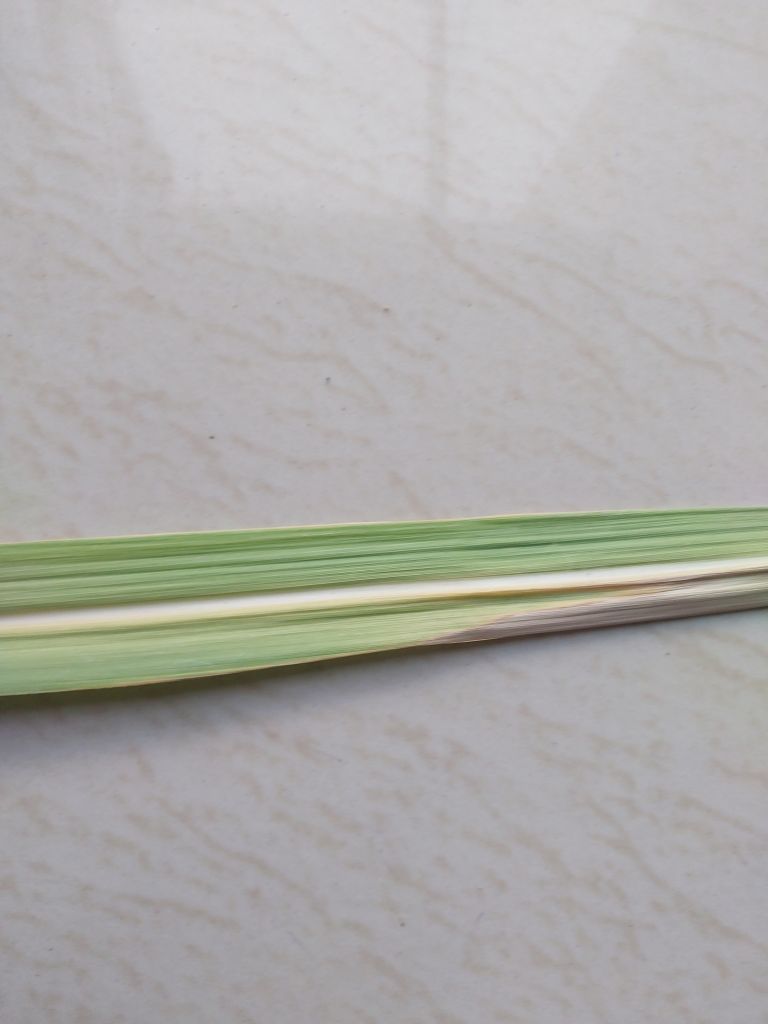
Label: Banded Chlorosis